Edward Leung

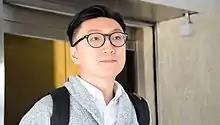
Leung outside High Court of Hong Kong in December 2017.

On 18 January 2018, Leung and five other protesters were called in court on riot charges, Leung and Ray Wong were also charged with inciting riots between 8 and 9 February 2016 at Portland Street, Mong Kok, and police assault charges.